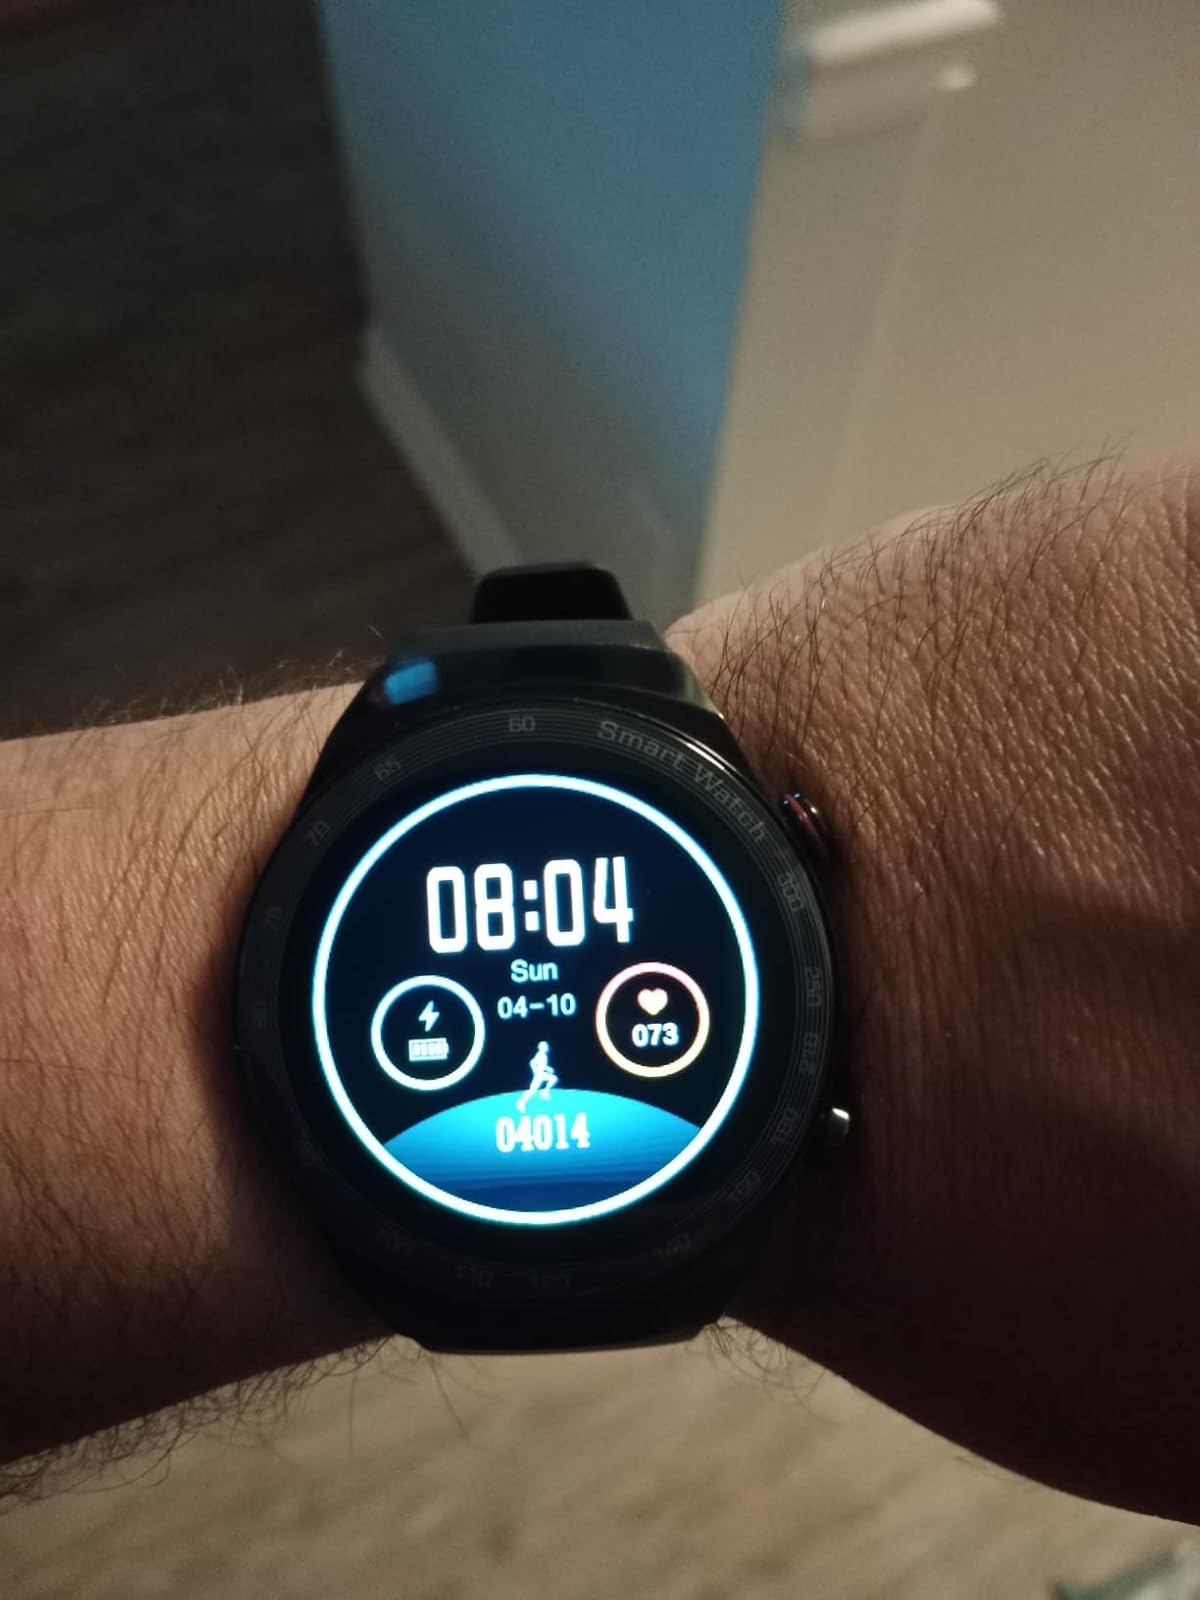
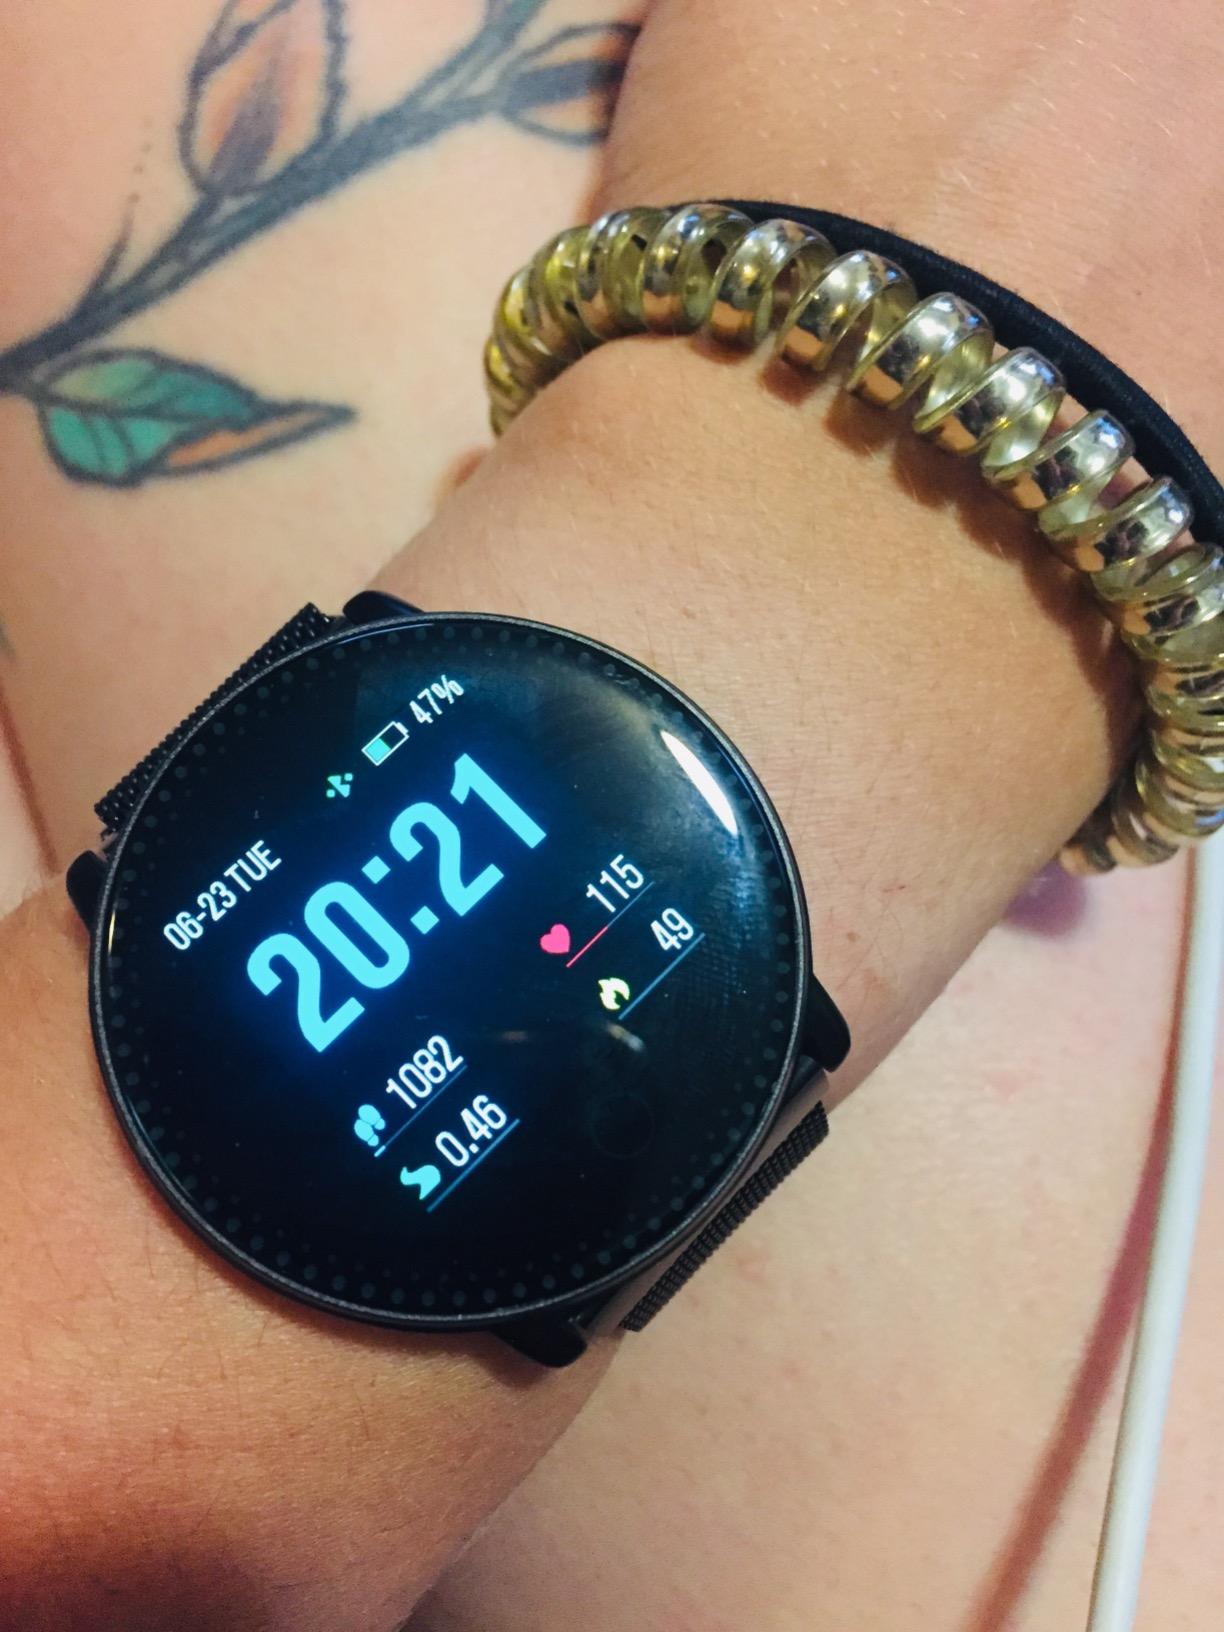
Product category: smartwatch
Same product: no